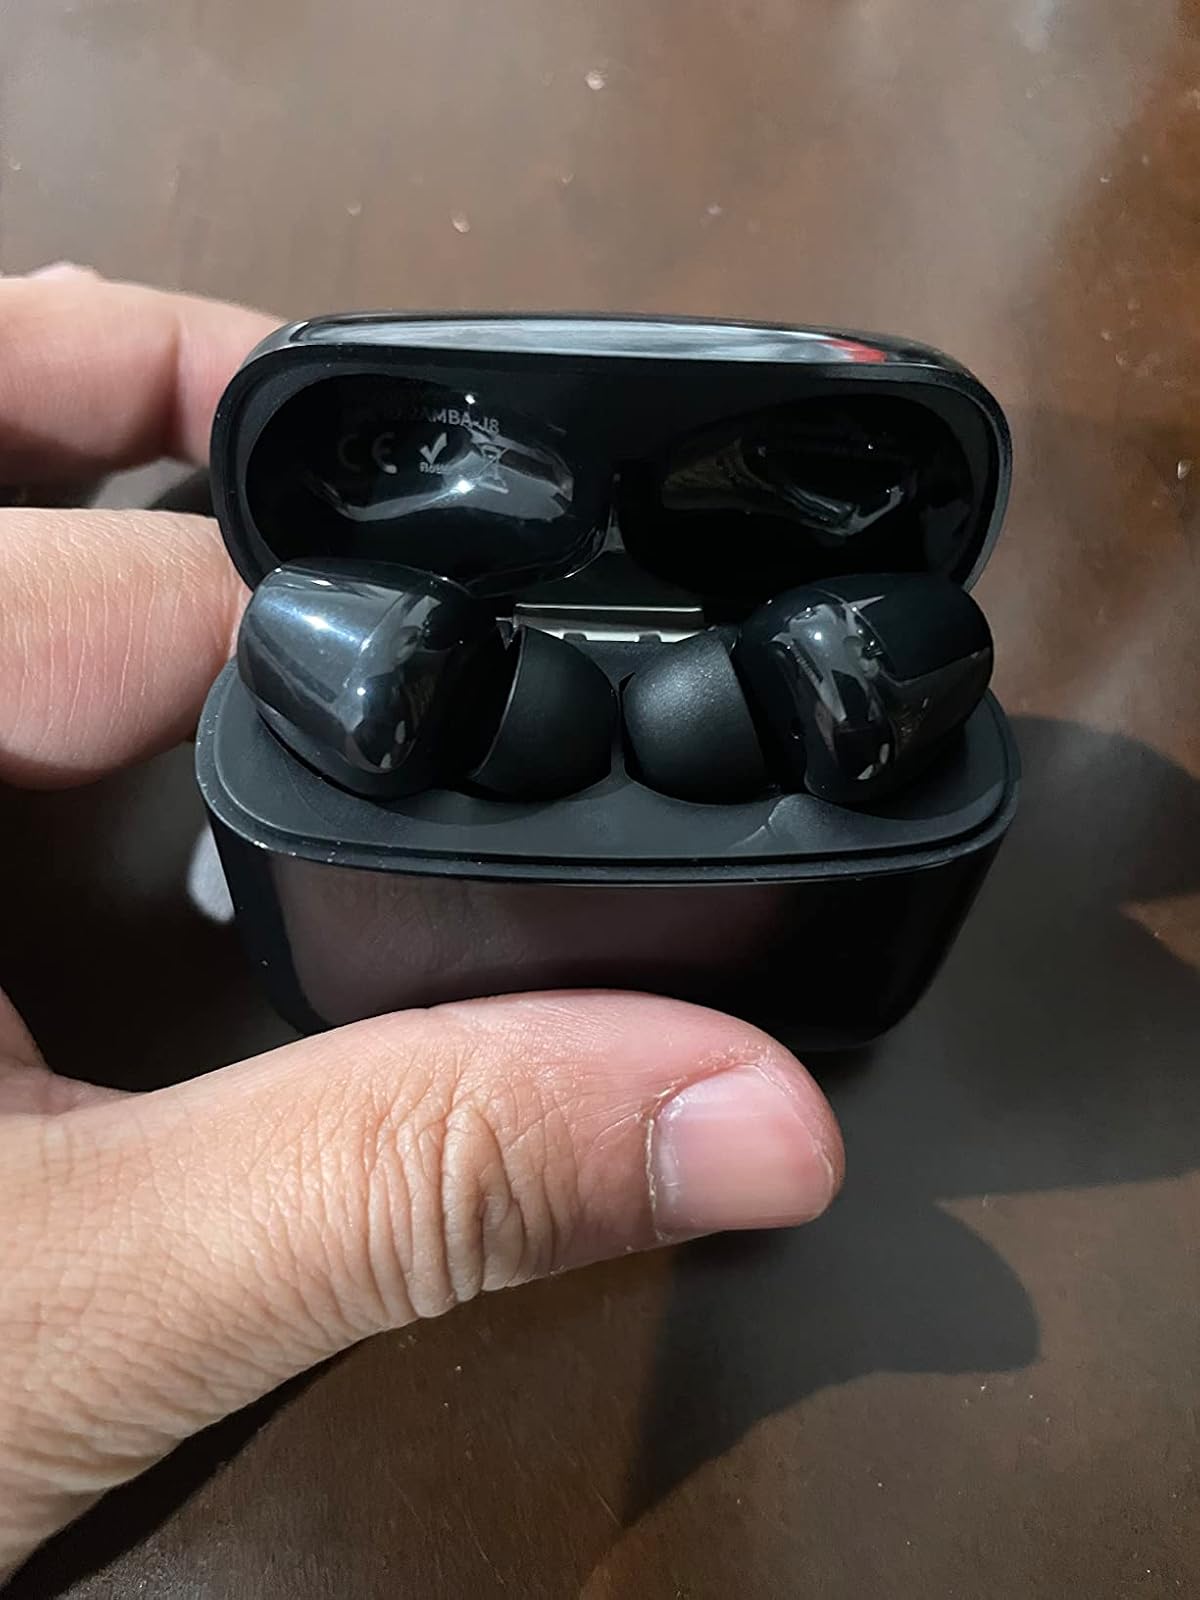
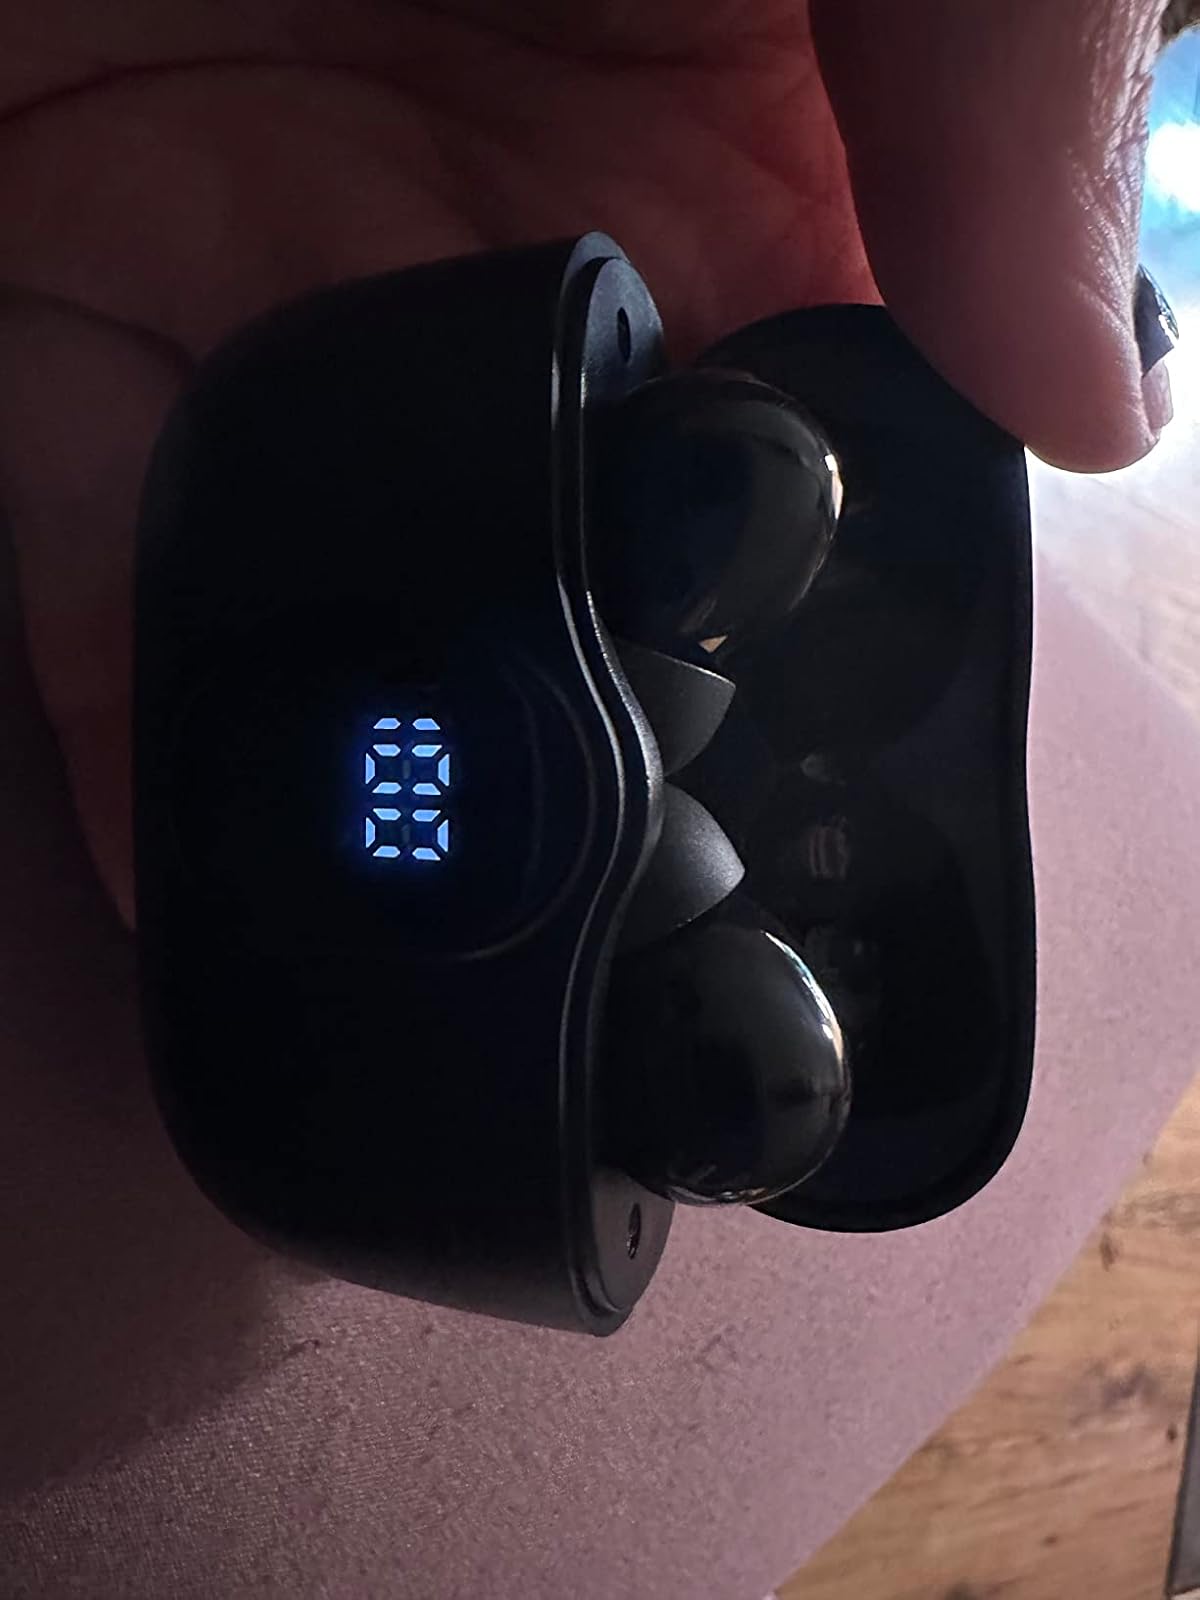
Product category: earbuds
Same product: no